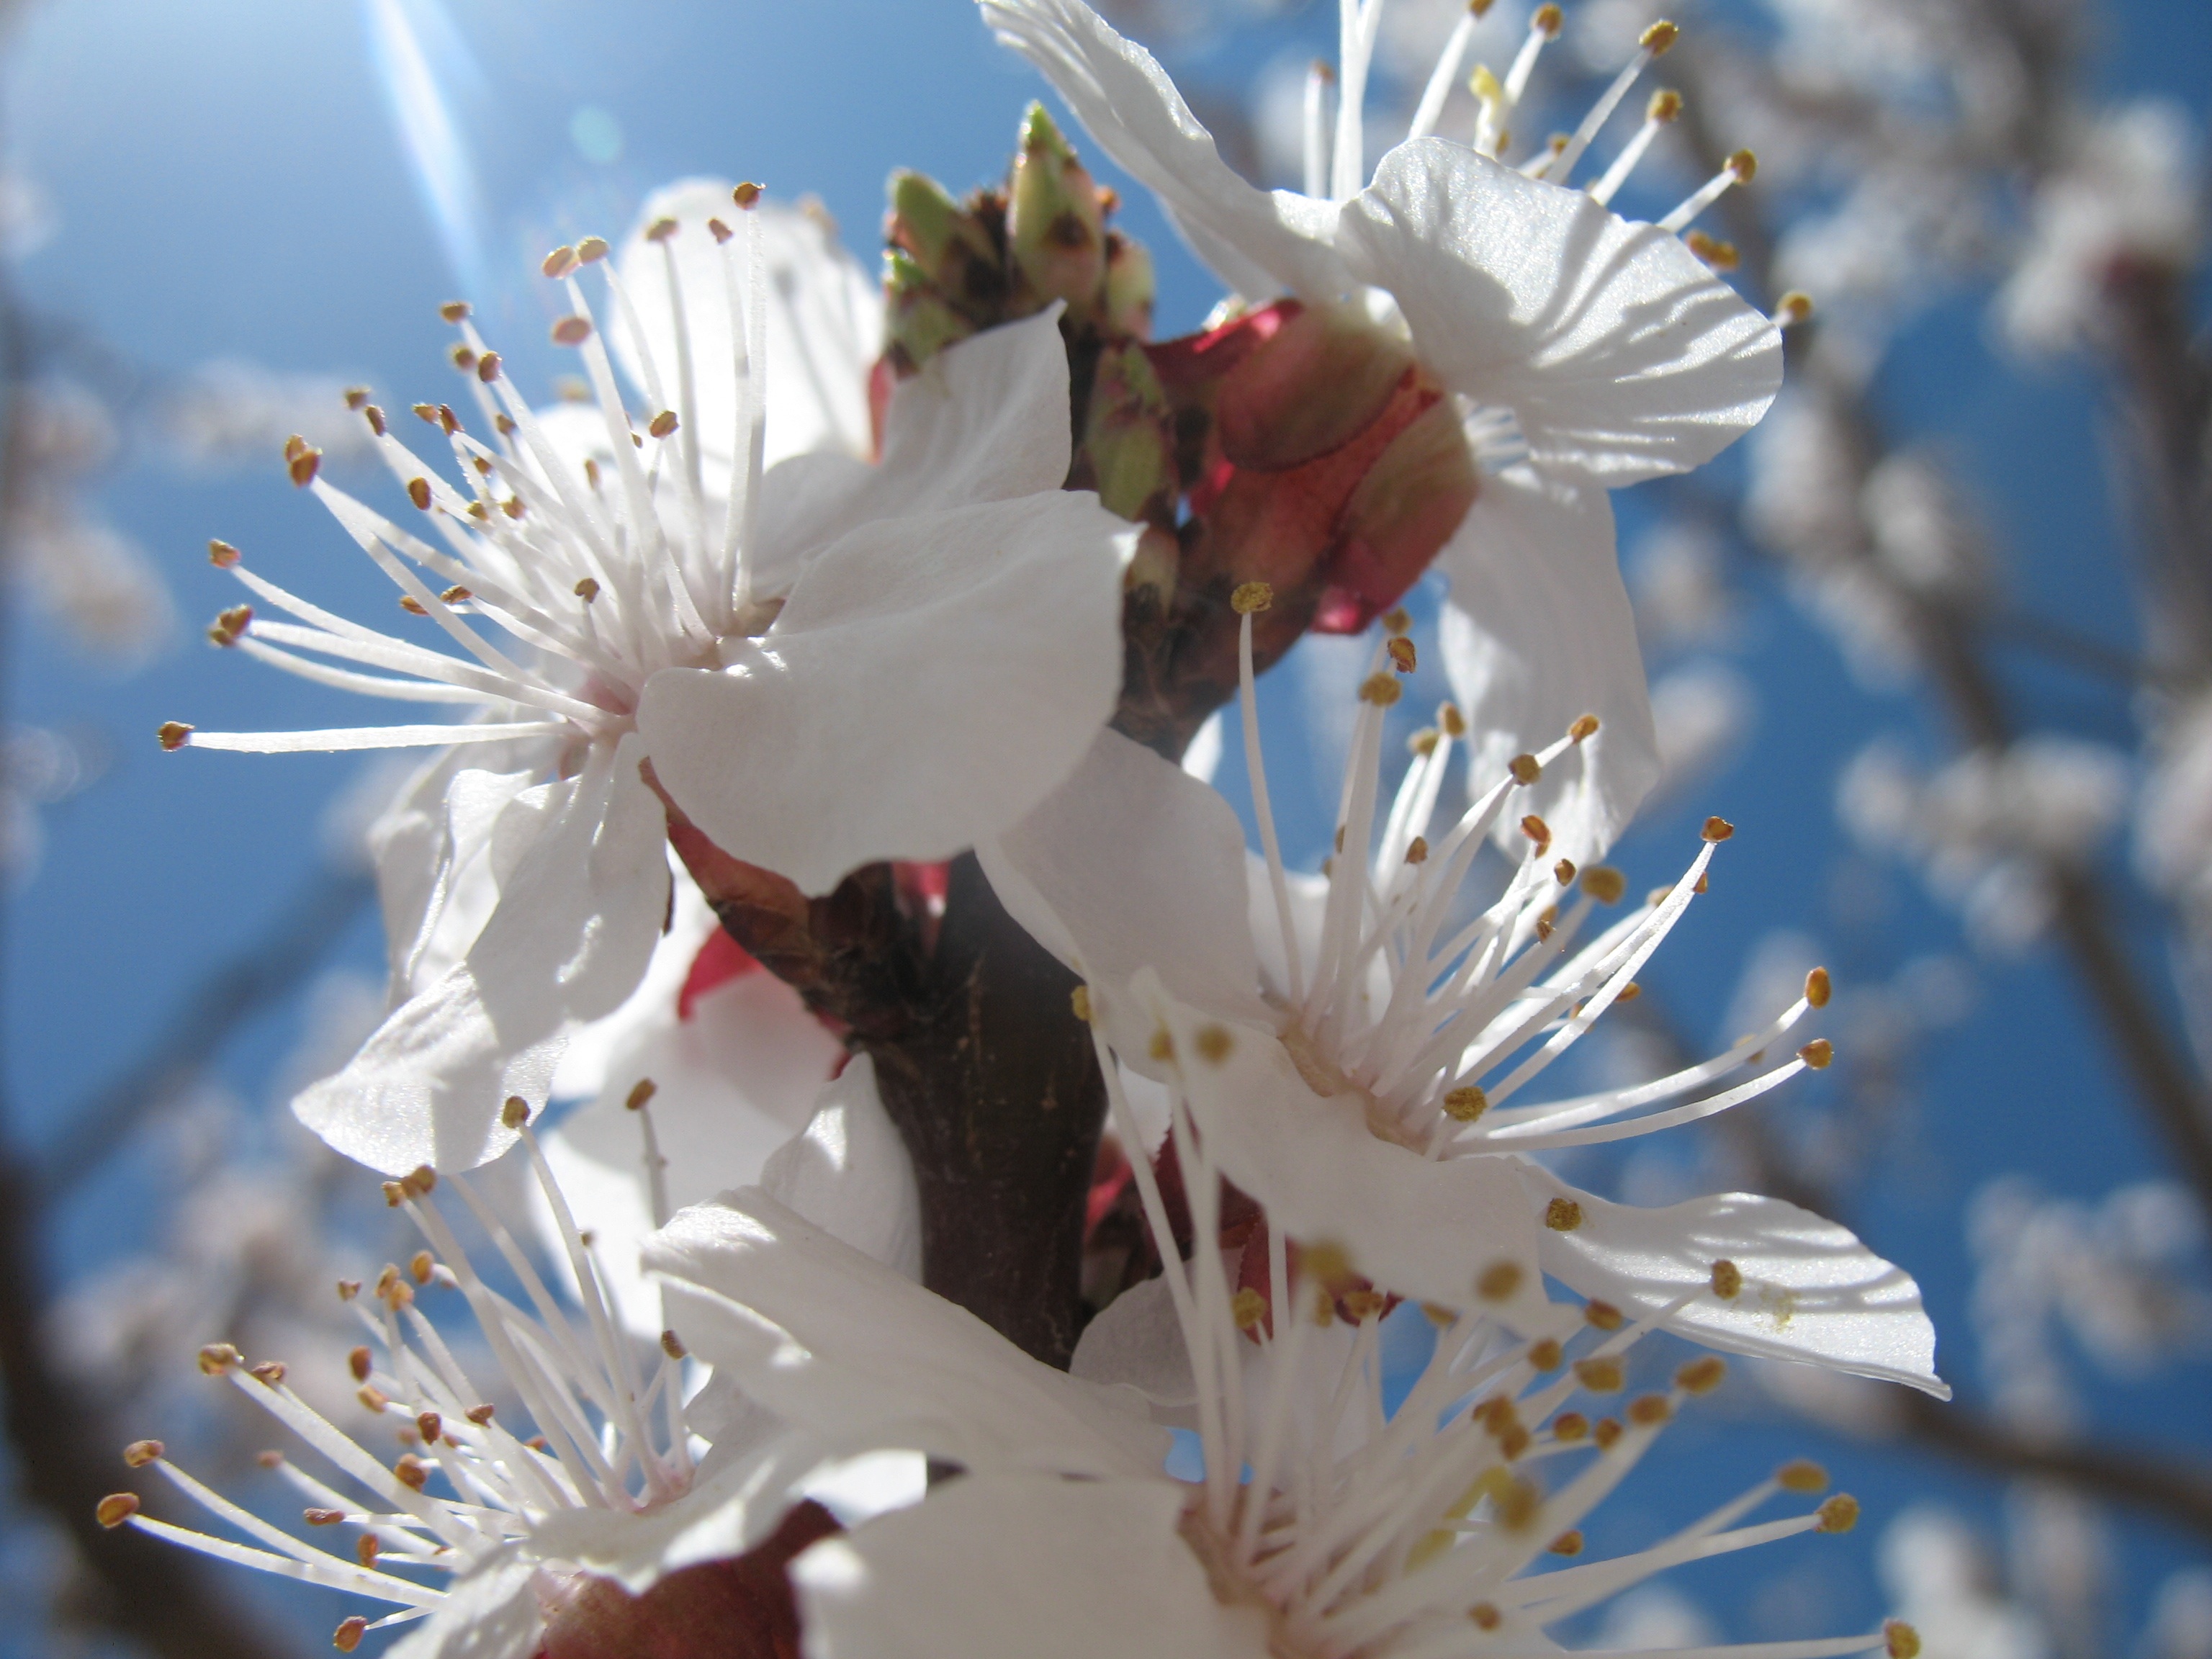
tree, branch, blossom, plant, sky, white, flower, petal, food, spring, produce, botany, flora, season, close up, cherry, macro photography, flowering plant, land plant